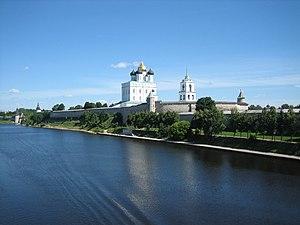
L'higoumène Joasaph ou Joasaph de Pskov ou Joasaph de Snetogorski ; est un saint de l'église orthodoxe russe, du Patriarcat de Moscou et de toute la Russie. C'est le fondateur du monastère de Snetogorski et son premier higoumène. Ce monastère se trouve sur la rive droite de la rivière Velikaïa à quelques kilomètres de la ville de Pskov.